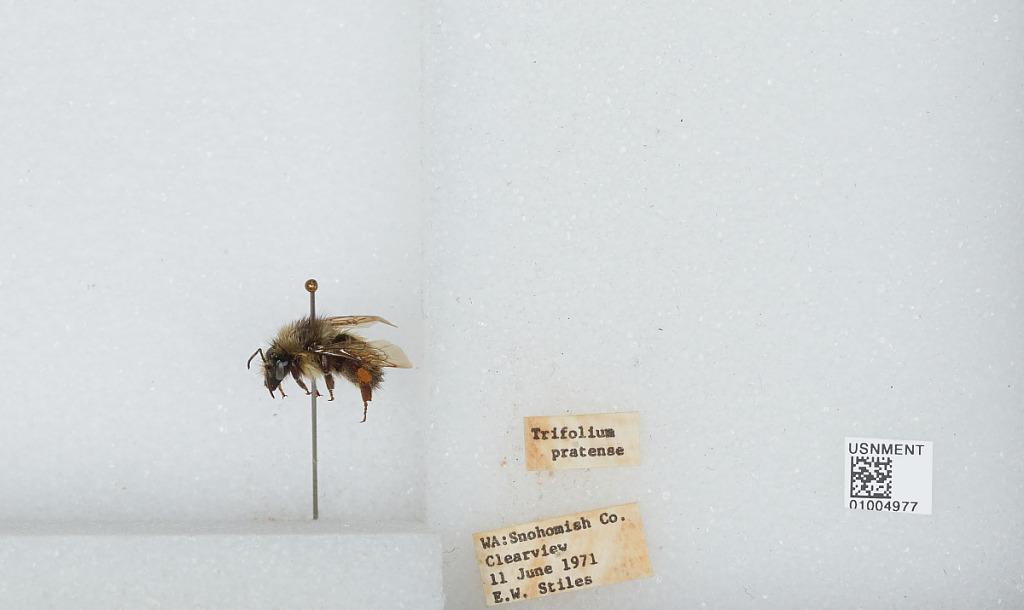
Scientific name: Bombus (Pyrobombus) flavifrons Cresson
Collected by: E. Stiles
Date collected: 1971-6-11
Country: United States
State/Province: Washington
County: Snohomish
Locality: Clearview
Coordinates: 47.8292, -122.145